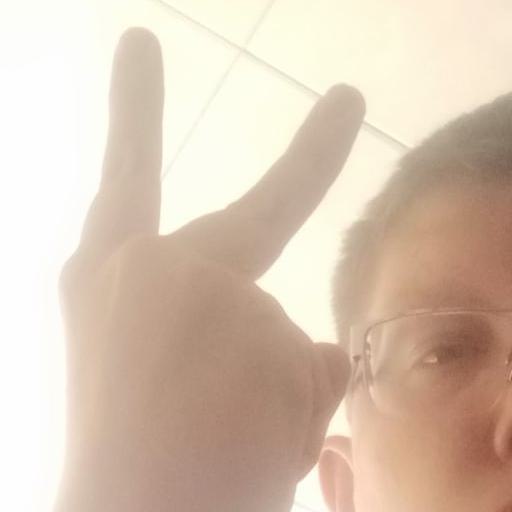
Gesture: peace_inverted